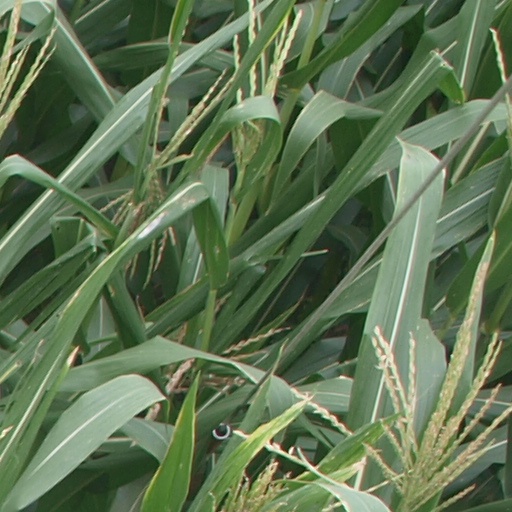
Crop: maize; corn